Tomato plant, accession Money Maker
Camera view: horizontal (90 deg, fisheye); turntable rotation: 120 degrees
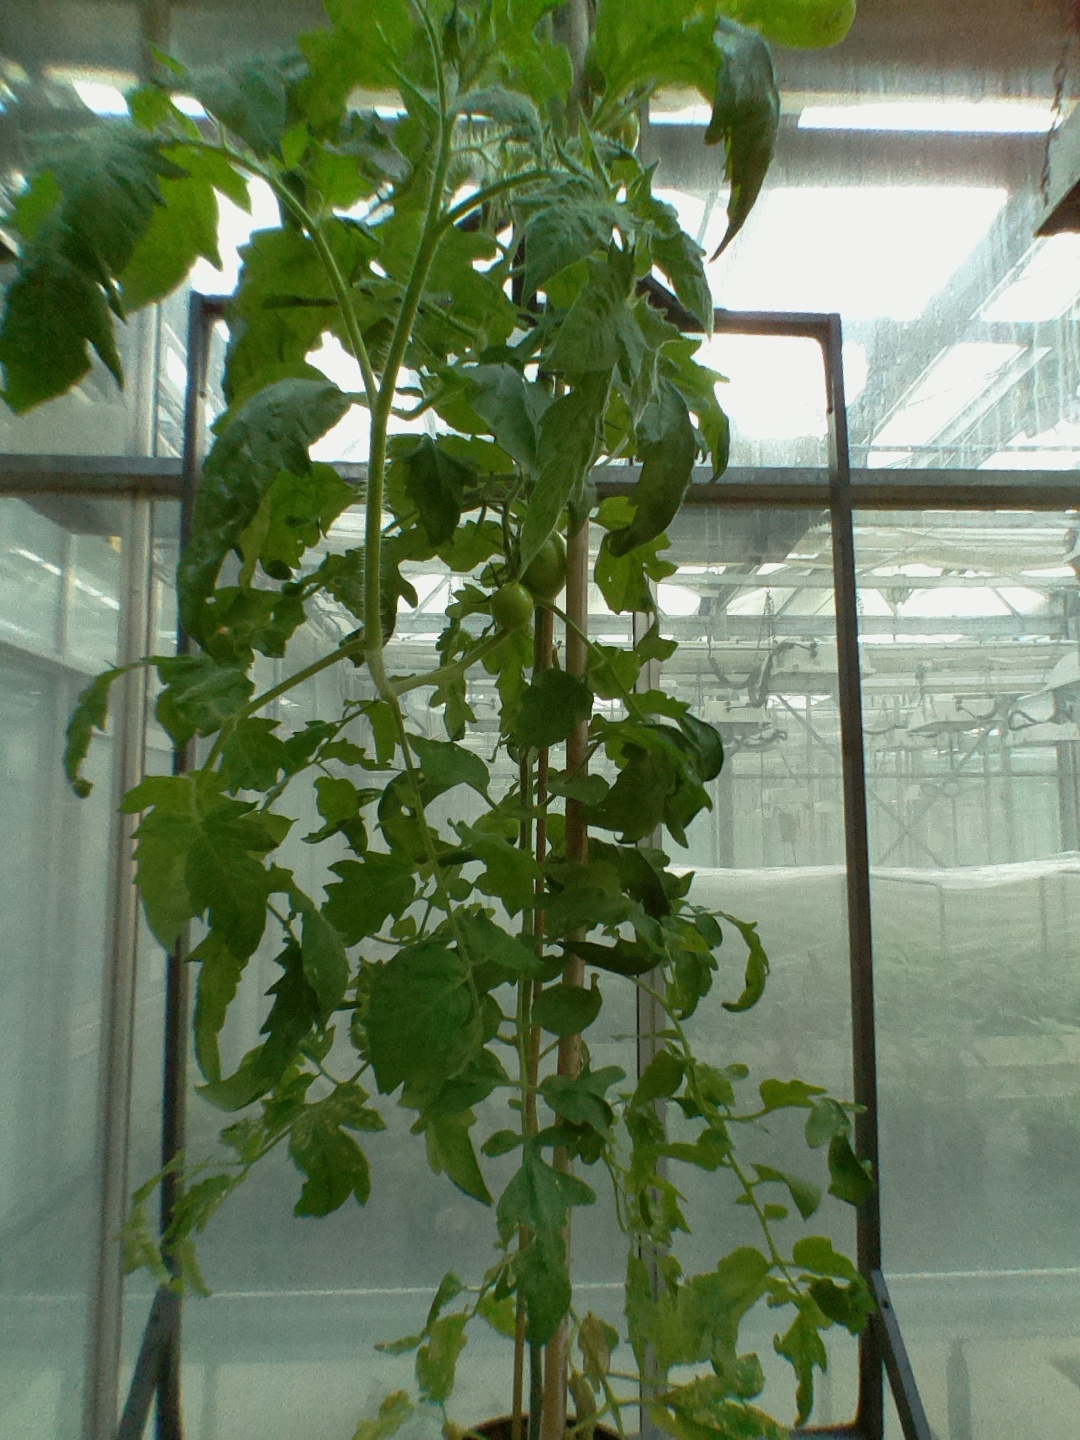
BBCH growth stage 73: 30%-40% of final fruit size